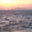
Label: sea